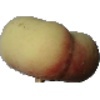
Label: Peach Flat 1